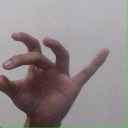
अक्षर: ओ